The Hand of God (film)

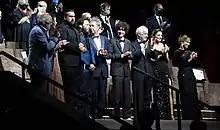
The cast along with the film's director Paolo Sorrentino during the première at the 2021 Venice Film Festival

"The Hand of God" had its world premiere at the 78th Venice International Film Festival on 2 September 2021. It became available worldwide on Netflix on 15 December 2021.